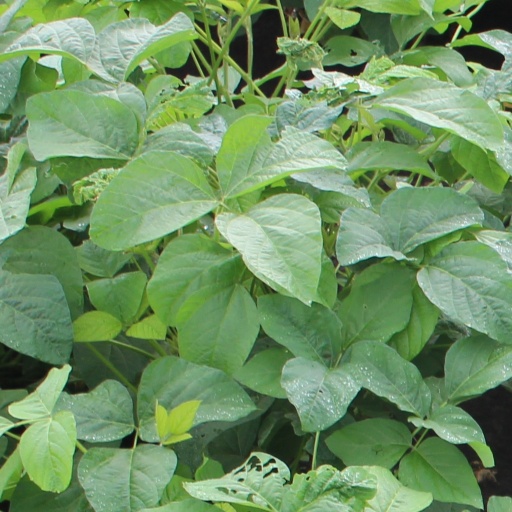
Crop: soybean